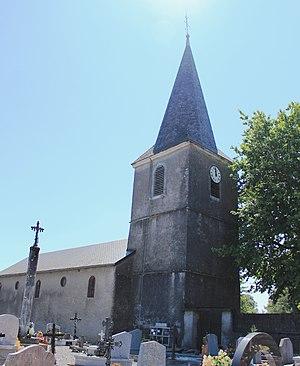
Église de la Nativité-de-la-Sainte-Vierge de Lutilhous (Hautes-Pyrénées)
Lutilhous est une commune française située dans le département des Hautes-Pyrénées, en région Occitanie.
La liste des églises des Hautes-Pyrénées recense de manière exhaustive les églises situées dans le département français des Hautes-Pyrénées.